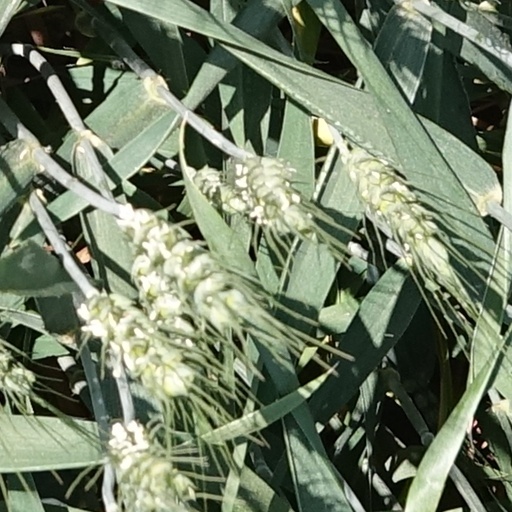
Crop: wheat